History of The Simpsons

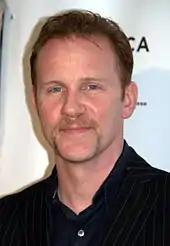
Morgan Spurlock produced a documentary on "The Simpsons" in order to celebrate the show's 20th anniversary.

20th Century Fox, Gracie Films, and Film Roman produced an animated "The Simpsons" film that was released on July 27, 2007. The production staff of "The Simpsons" had entertained the thought of a film since early in the series, but production never came together. Groening felt a feature-length film would allow them to increase the show's scale and animate sequences too complex for a TV series. The film was directed by David Silverman and written by a team of "Simpsons" writers comprising Groening, Brooks, Jean, Reiss, Mirkin, Scully, George Meyer, John Swartzwelder, Jon Vitti, Matt Selman, and Ian Maxtone-Graham. Work continued on the screenplay from 2003 onwards and did not cease, taking place in the small bungalow where Groening first pitched "The Simpsons" in 1987. Groening read about a town that had to get rid of pig feces in their water supply, which inspired the plot of the film. He also wanted to make the film dramatically stronger than a TV episode, as "we wanna really give you something that you haven't seen before." Production of the film occurred alongside continued writing of the series despite long-time claims by those involved in the show that a film would enter production only after the series had concluded.